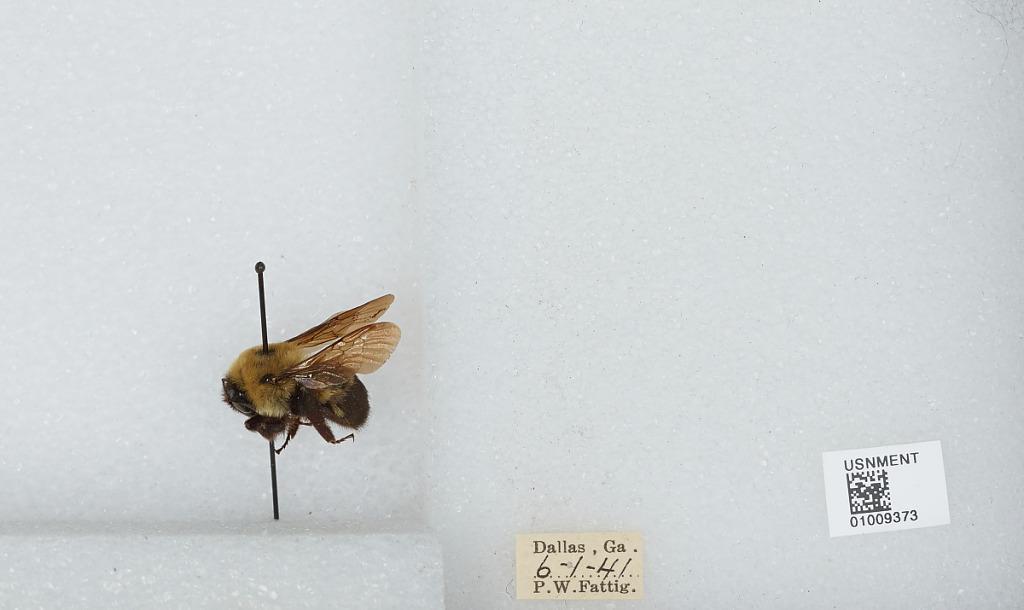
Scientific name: Bombus (Separatobombus) griseocollis (De Geer)
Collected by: P. Fattig
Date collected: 1941-6-1
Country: United States
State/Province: Georgia
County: Paulding
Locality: Dallas
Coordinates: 33.9186, -84.8408